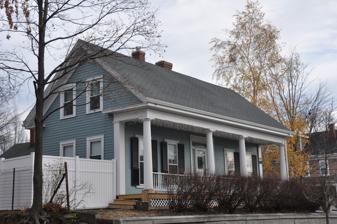
Building: House at 40 Crescent Street
Country: United States of America
Year built: 1839
Historic house in Massachusetts, United States United States historic place House at 40 Crescent Street U.S. National Register of Historic Places Show map of Massachusetts Show map of the United States Location 40 Crescent St., Wakefield, Massachusetts Coordinates 42°30′13″N 71°4′8″W / 42.50361°N 71.06889°W / 42.50361; -71.06889 Built 1839 Architect Hutchinson, Abel F. Architectural style Greek Revival MPS Wakefield MRA NRHP reference No. 89000691 Added to NRHP July 06, 1989 40 Crescent Street is a historic house in Wakefield, Massachusetts , and is significant as a particularly fine example of a Greek Revival style house. Description and history Built in 1839, the 1 + 1 ⁄ 2 -story wood-frame house has a roof that is cantilevered over the front of the house, where it is supported by Doric columns. Doors and windows both have architrave surrounds, and both the front door and the side door have sidelight windows. The house was built by Abel Hutchinson, a shoemaker, and remains in the hands of his descendants. The house was listed on the National Register of Historic Places on July 6, 1989. See also National Register of Historic Places listings in Wakefield, Massachusetts National Register of Historic Places listings in Middlesex County, Massachusetts References